Johnny Barnes

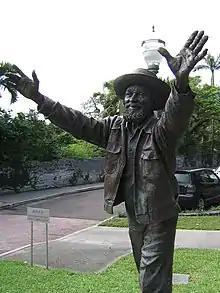
Statue of Johnny Barnes, located near the Bermuda Underwater Exploration Institute

A Bermuda institution mentioned in several guidebooks and profiled in two documentary films, he was known for waving and saying "I love you, God loves you", to passing commuters during the morning rush hour into Hamilton. Due to the unique layout of the island and its roads, nearly all drivers at rush hour coming from the western and southern areas of the island passed Barnes at the roundabout.